The Sound of Music (film)

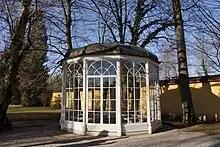
"The Sound of Music" gazebo at Hellbrunn Palace in Salzburg was moved here from its original location at Schloss Leopoldskron.

The cast and crew flew back to Los Angeles and resumed filming at Fox Studios on July 6 for all remaining scenes, including those in the villa dining room, ballroom, terrace, living room, and gazebo. Following the last two scenes shot in the gazebo—for the songs "Something Good" and "Sixteen Going on Seventeen"—principal photography concluded on September 1, 1964. A total of 83 scenes were filmed in just over five months. Post-production work began on August 25 with three weeks of dialogue dubbing to correct lines that were ruined by various street noises and rain. In October, Christopher Plummer's singing voice was dubbed by veteran Disney playback singer Bill Lee. Wise and film editor William Reynolds then edited the film. Irwin Kostal orchestrated the musical numbers, and he underscored the film with background music consisting of variations on Rodgers and Hammerstein's original songs to amplify or add nuances to the visual images. Wise arranged for two sneak-preview showings in Minneapolis on Friday, January 15, 1965, at the Mann Theater and Tulsa, Oklahoma, the following night. Despite the "sensational" responses from the preview audiences, Wise made a few final editing changes before completing the film. According to the original print information for the film, the running time for the theatrical release version was 174 minutes. The film was still in release when the Motion Picture Association film rating system was implemented in 1968, and it was given a "G" rating ("general audiences") in 1969.